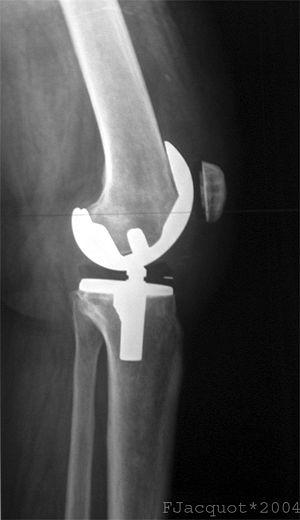
Une rupture de ligament croisé, ou déchirure de ligament croisé, est une rupture complète ou partielle de l'un ou des deux LC d'un genou. Dans la plupart des cas, c'est le ligament croisé antérieur qui est concerné. La cause d'une rupture de LC est le dépassement de la limite de la tension maximale du ligament.